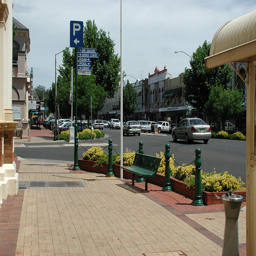
A green park bench sitting on the side of a  sidewalk.
A city sidewalk has a green bench on the side.
A brick sidewalk of various colored bricks next to a street with cars driving on it.
Cars drive down a street with many store fronts.
A quiet city street has brick sidewalks and green benches while the traffic is light and it's a cloudy day.